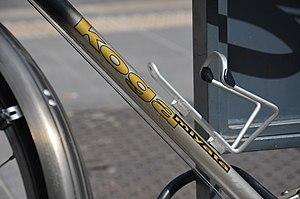
Koga Miyata bicycle brand
Cette liste des fabricants de bicyclettes liste toutes les entreprises qui fabriquent des bicyclettes.